Answer in natural language. Consider the 3D positions of the objects in the scene and not just the 2D positions in the image. Is the centerpoint of  Doorframe at a higher height than abstract painting in a black frame? Choose between the following options: yes or no
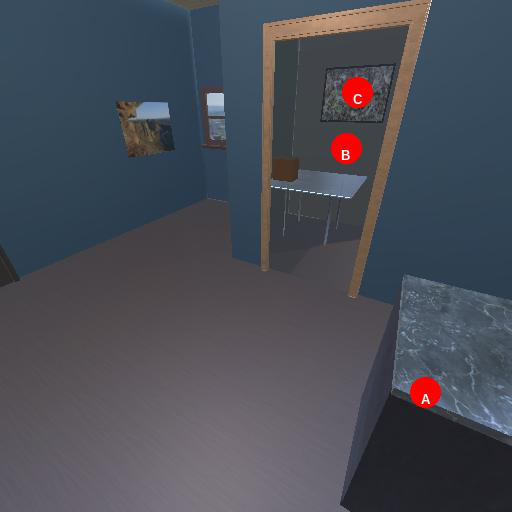
<answer>no</answer>